Sterling, Colorado

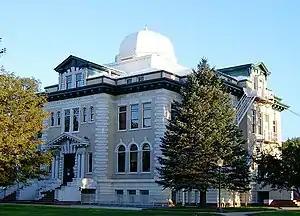
Logan County Courthouse today

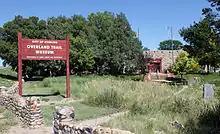
The Overland Trail Museum in Sterling

Major employers in Sterling include Northeastern Junior College, the RE-1 Valley School system, and the Sterling Correctional Facility.